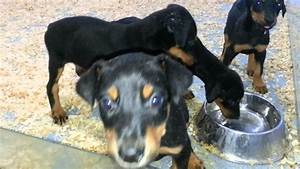
Label: dog